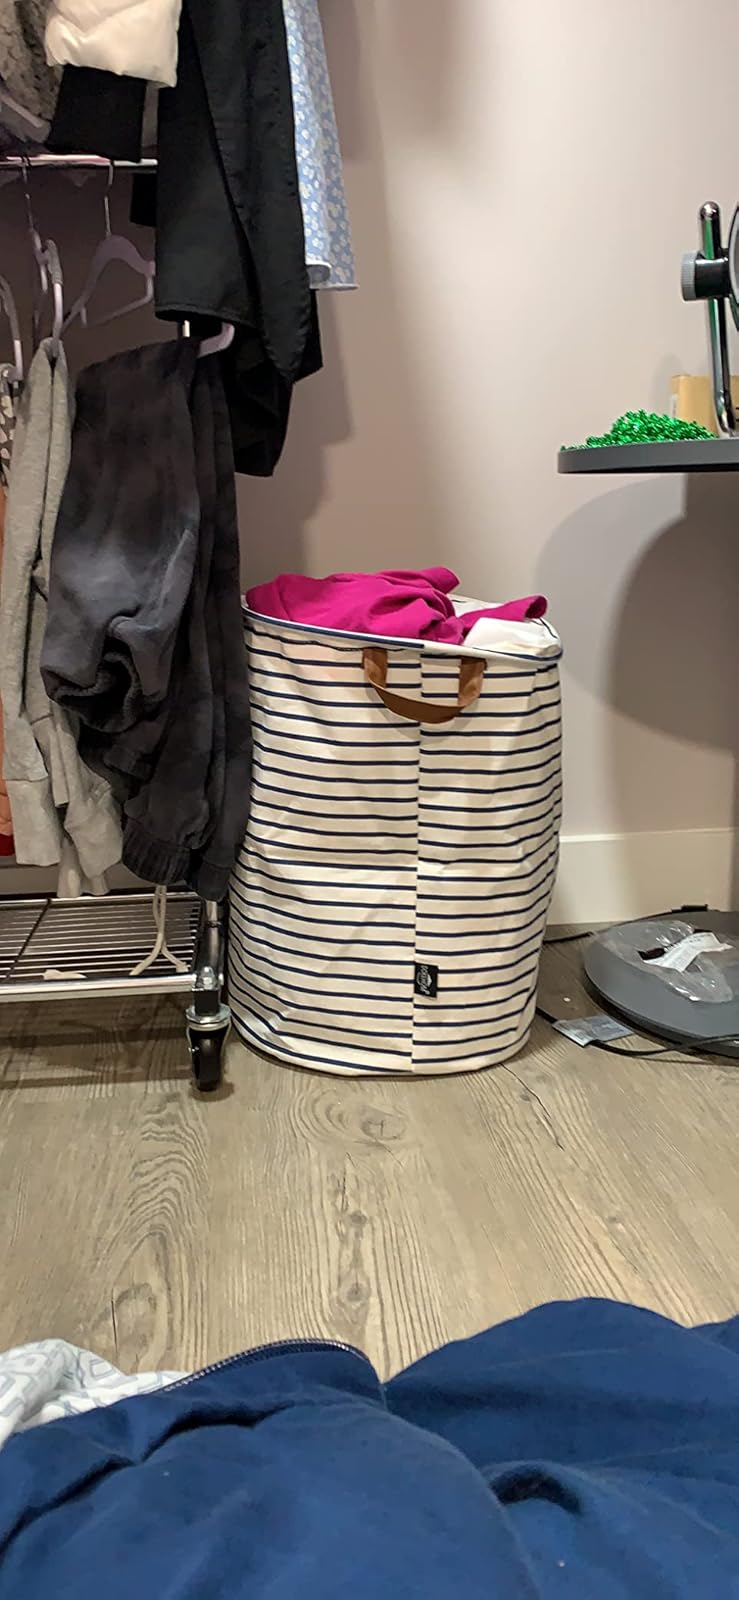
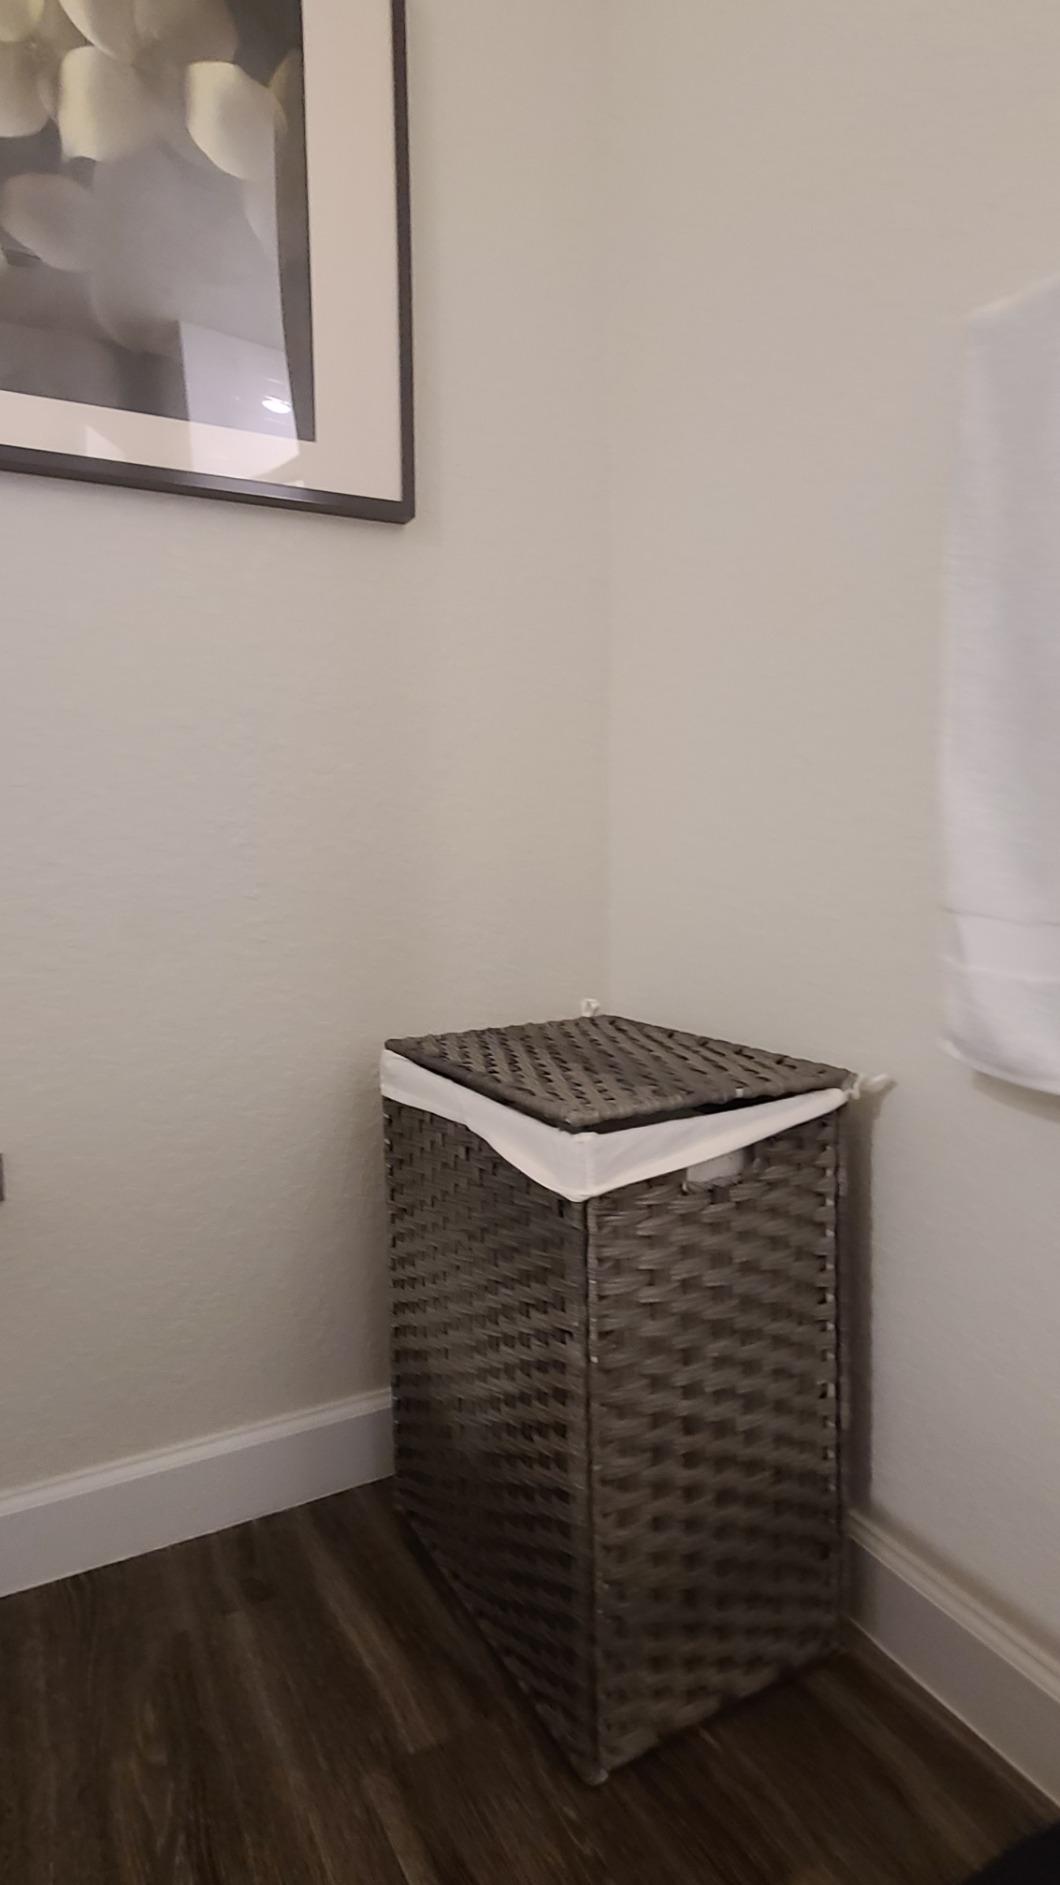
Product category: items_hamper
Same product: no